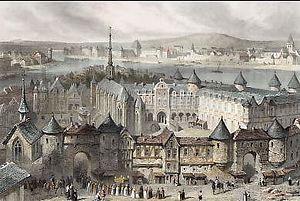
Palais De Justice et Ste Chapelle, Au XIVème Siècle Paris. Gravure sur acier, gravée par J. Outhwaite nach K. Girardet. 1852. Très bon état. Aquarellée à la main.